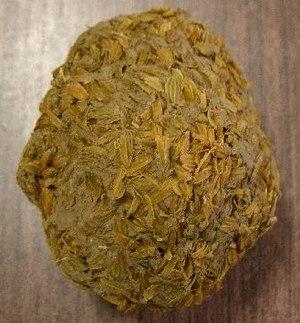
œuf de cent ans 日本語: ピータン 中文: 皮蛋
L'œuf de cent ans est un mets chinois qui s'obtient en laissant vieillir un œuf dans des conditions très particulières. Ces conditions initient un processus chimique qui change sa texture, sa couleur et son goût.